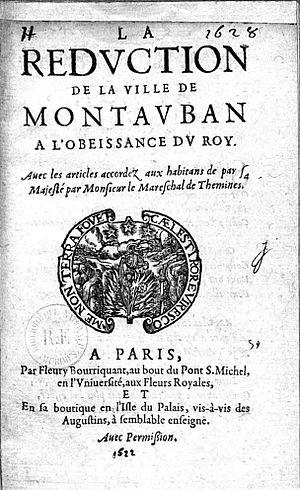
La réduction de la ville de Montauban à l'obéissance du roy, maréchal de Thémines, 1622.
Boris Porchnev, né en 1905 et mort en 1972, est un historien soviétique, connu pour ses travaux sur les révoltes populaires dans la France d'Ancien Régime, menés notamment à partir des archives du fonds Séguier.